Hughes School

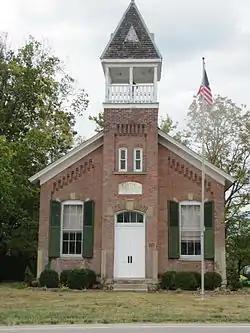
School building in 2012

Hughes School is a historic school building near Hamilton, Ohio, United States.